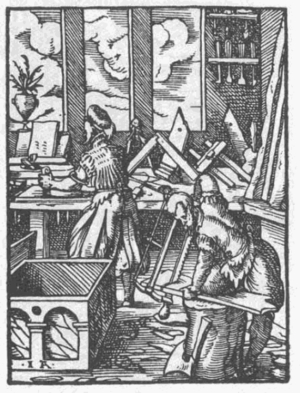
Møbelsnedker
Snedkerværksted, 1568. Illustration fra Joost Amman og Hans Sachs.
Møbelsnedkeren er en træsmed, der fremstiller møbler, inventar, vinduer og døre.